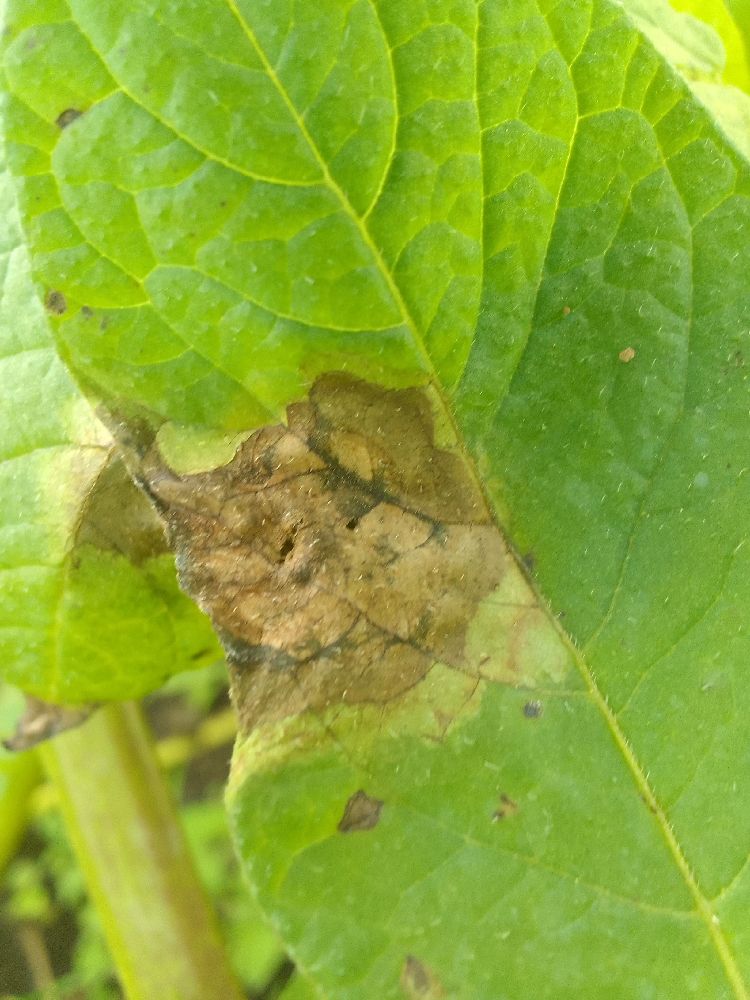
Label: Late blight